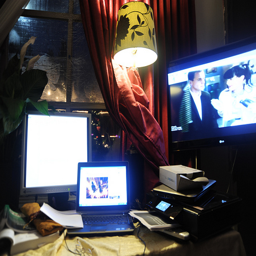
a desk with two monitors and a laptop
On top of a table with the light on is a laptop, a computer monitor and a printer and across from it is a flat screen TV.
a television set a laptop books a monitor and a lamp
A desk area with a television screen, computer monitor, printer and laptop.
Two computers sit on a table while a television plays.